Mutare

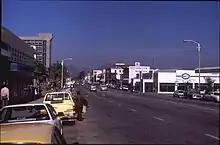
Main Street looking southwards, June 1997

Although the city was founded in the late nineteenth century, the region has a long history of trading caravans passing through on the way to the Indian Ocean, from ports such as Sofala, to inland settlements, such as Great Zimbabwe. Zimbabwe is also renowned for its soapstone carvings and figurines which are evidence of these trade routes, dating as far back as the late African Iron Age (c. 900 AD) right up to the colonial period. A large hoard of soapstone carvings, jewellery, weapons, sherds and other objects were found in the vicinity of Mutare by the British archaeologist E M Andrews at the beginning of the twentieth century - they were later donated by the trustees of Cecil Rhodes to the British Museum in 1905. The soapstone figures, which are both anthropomorphic and zoomorphic, might have been part of a votive offering, as they were discovered near what appeared to be an altar.